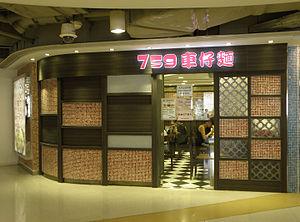
Les nouilles de charrette chinois simplifié : 车仔面 ; chinois traditionnel : 車仔麵 ; pinyin : Chēzǎi miàn ; cantonais Jyutping : Ce1zai2 min6ou ; cantonais Yale : Chējái mihn ou cart noodles sont une spécialité de nouilles originaire de Hong Kong et Macao.